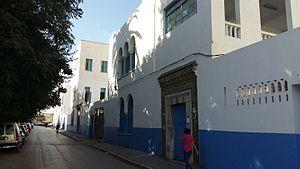
Collège Alaoui This is a photo of the protected monument identified by the ID 11-70 in Tunisia.
Le protectorat français de Tunisie est institué par le traité du Bardo du 12 mai 1881 au terme d’une rapide conquête militaire. La souveraineté tunisienne est réduite à néant dès 1883, le bey se contentant de signer les décrets et lois préparés par le résident général de France en Tunisie. Si l’administration tunisienne au niveau local reste en place, elle se contente de faire le lien entre la population tunisienne et les nouvelles administrations mises en place sur le modèle de ce qui existe en France. Le budget du gouvernement tunisien est rapidement assaini ce qui permet de lancer de multiples programmes de constructions d’infrastructures qui transforment complètement le pays avant tout au profit des colons, en majorité italiens dont le nombre augmente rapidement. Toute une législation foncière est mise en place permettant l'acquisition ou la confiscation de terres afin de créer des lots de colonisation revendus aux colons français qui s'approprient ainsi les meilleures surfaces cultivables.